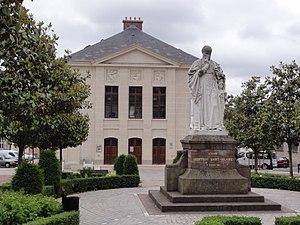
Étampes, théatre et statue d'Étienne Geoffroy Saint-Hilaire, par Élias Robert
Étampes est une commune française située à cinquante kilomètres au sud-ouest de Paris et soixante kilomètres au nord d'Orléans. Étampes est sous-préfecture du département de l’Essonne, dans la région Île-de-France. Elle est le chef-lieu de l’arrondissement d'Étampes et du canton d'Étampes, le siège de la communauté d'agglomération de l'Étampois Sud-Essonne et du secteur pastoral de Saint-Michel-de-Beauce-Étampes.